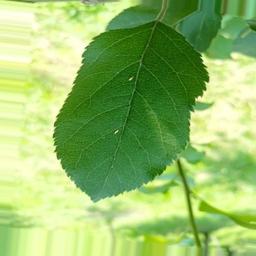
Label: Healthy